Ignacio Maestro Puch

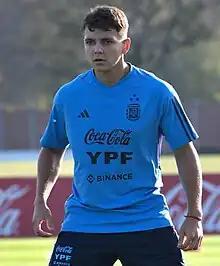
Maestro Puch in 2010

Ignacio Daniel Maestro Puch (born 13 August 2003) is an Argentine professional footballer who plays for San Martín SJ, on loan from Independiente.